Pierre-Joseph Habert

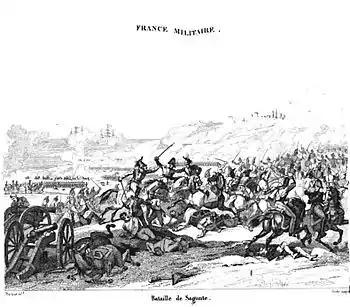
Battle of Saguntum, 25 October 1811

Habert was elevated in rank to general of division on 25 June 1811 and appointed Baron of the Empire on 18 July. According to a 15 July 1811 return of Suchet's newly named Army of Aragon, Habert's division included 4,433 men in 11 battalions. Reorganized for the invasion of Valencia in September, his 3rd Division included the 2,119-strong brigade of Louis François Elie Pelletier Montmarie and the 1,340-man brigade of Nicolas Bronikowski d'Oppeln. Suchet reached the towering castle of Sagunto (Saguntum) on 23 September. After the garrison repelled two premature attacks, Blake arrived nearby with a relief army. On 25 October, the Spanish general attacked the French to open the Battle of Saguntum. Suchet deployed Habert's division on the left flank, next to the coast. Though outnumbered two-to-one, the French quickly routed Blake's left flank units, but the Spanish center and right fought stubbornly. Habert was forced to refuse his left flank to avoid being bombarded from the sea by enemy gunboats. After an intense struggle in the center, the Spaniards collapsed and ran. Habert wheeled his division to cut off their escape through the village of Puzzol, but the "Walloon Guards" Regiment bravely held the escape route open at great cost to themselves. The French inflicted over 6,000 casualties on their adversaries while losing 1,000 killed and wounded. The 2,500 defenders of Saguntum castle quickly capitulated.